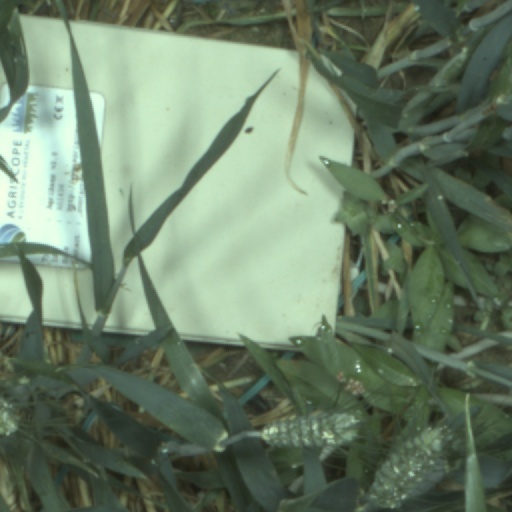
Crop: wheat